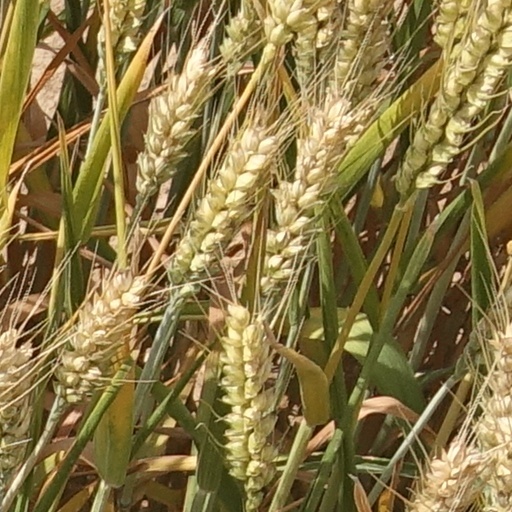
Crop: wheat